Niagara Park, New South Wales

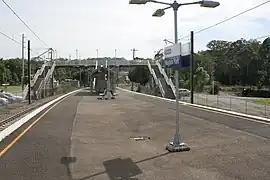
Niagara Park Station

Niagara Park is a suburb of the Central Coast region of New South Wales, Australia north of Gosford's central business district. It is part of the local government area. It consists of residential housing as well as acreage blocks and small farms with many houses backing onto natural bushland and reserves. It is close to the M1 and is 20 minutes from Shelly Beach. A peaceful community with rural aspects and a large technology driven primary school, Niagara Park is ideal for families with young children.